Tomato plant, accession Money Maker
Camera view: horizontal (90 deg, fisheye); turntable rotation: 30 degrees
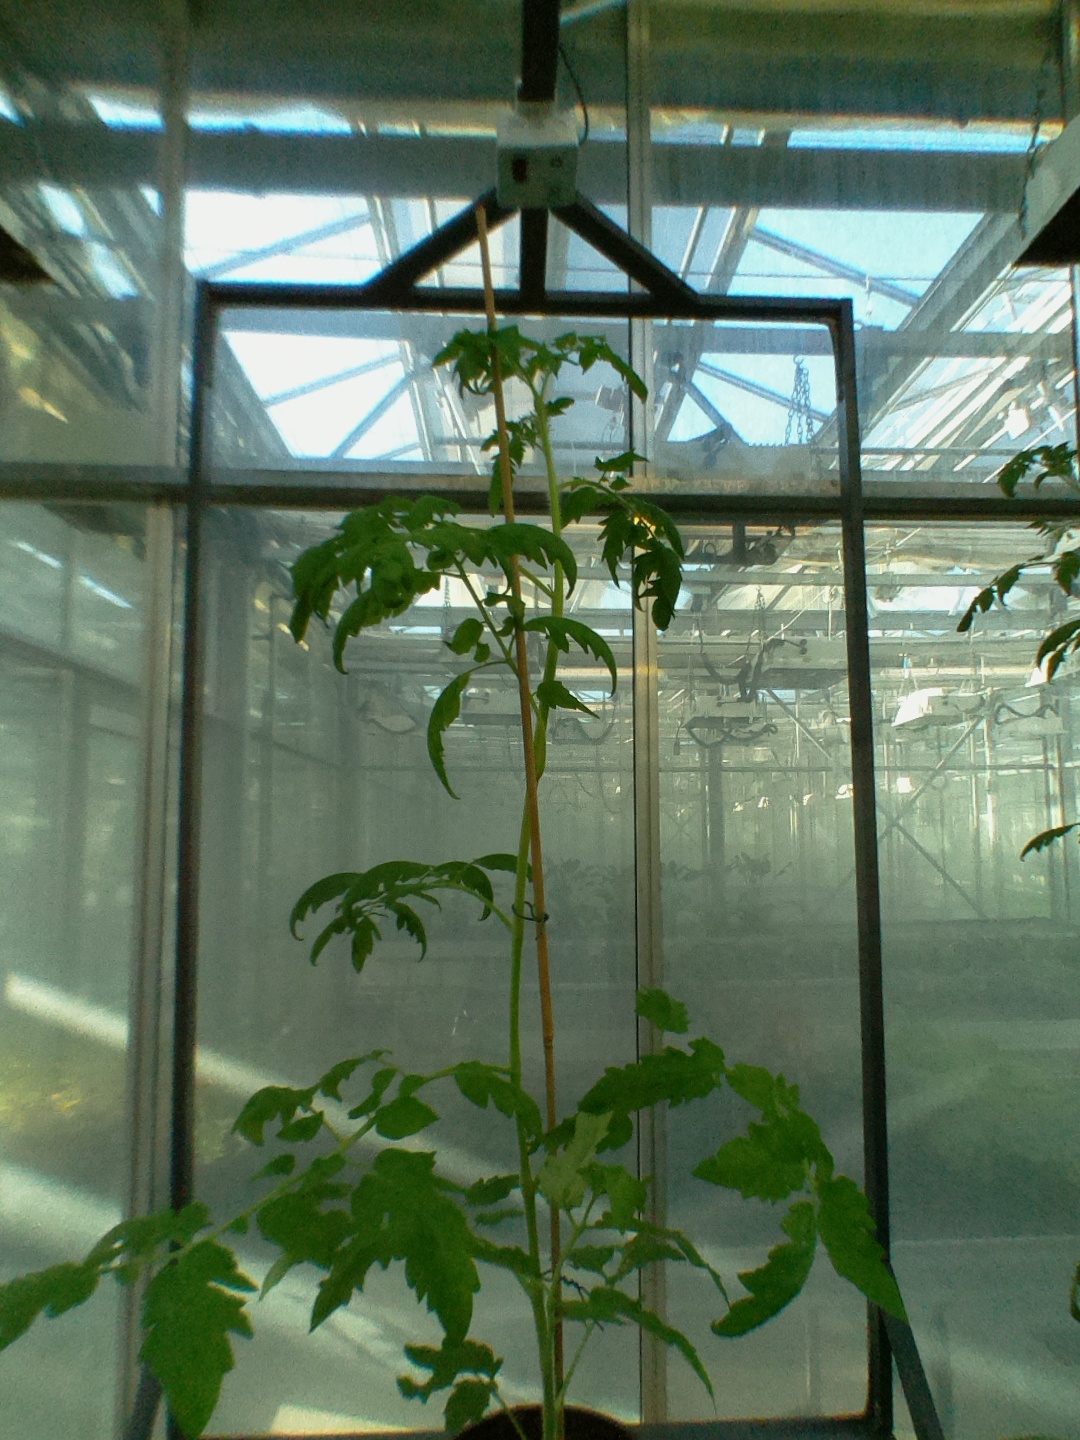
BBCH growth stage 16: 12 of true leaves visible